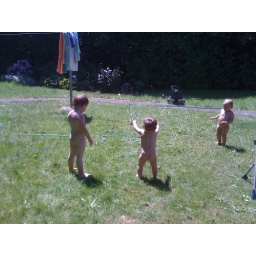
Three babies playin in the water after eating messy cake.